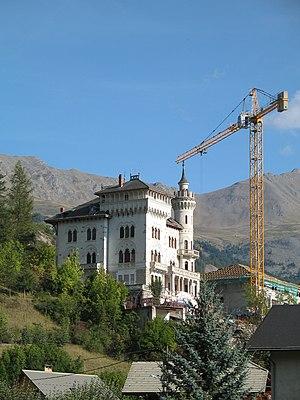
Cet article recense les monuments historiques des Alpes-de-Haute-Provence, en France.
Cet article recense les monuments historiques protégé au titre du Patrimoine du XXᵉ siècle du département des Alpes-de-Haute-Provence, en France.